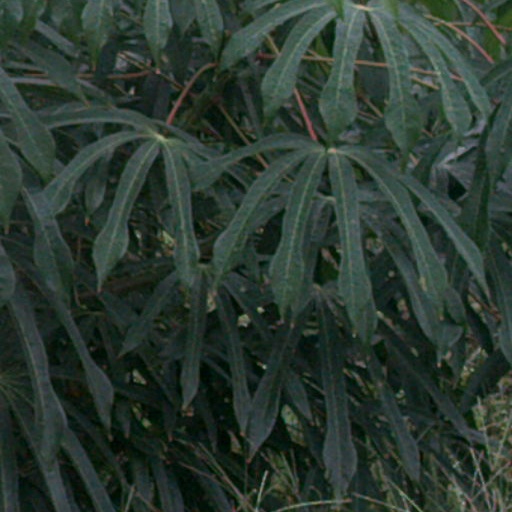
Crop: cassava